Cloud Kingdoms

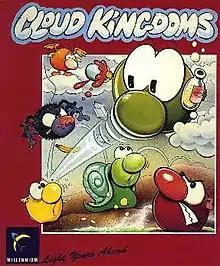
Atari ST box art

Cloud Kingdoms is a puzzle game published by Millennium Interactive for the Amiga, Atari ST, Commodore 64, and MS-DOS in 1990. The player controls Terry, a green bouncing sphere, on a quest to recover his magic crystals that have been stolen by Baron von Bonsai. To do so, he must travel through the eponymous Cloud Kingdoms, avoiding enemies and hazards while collecting all of the crystals within the game's time limit. The game was developed by Dene Carter at Logotron, with sounds and music composed by David Whittaker.